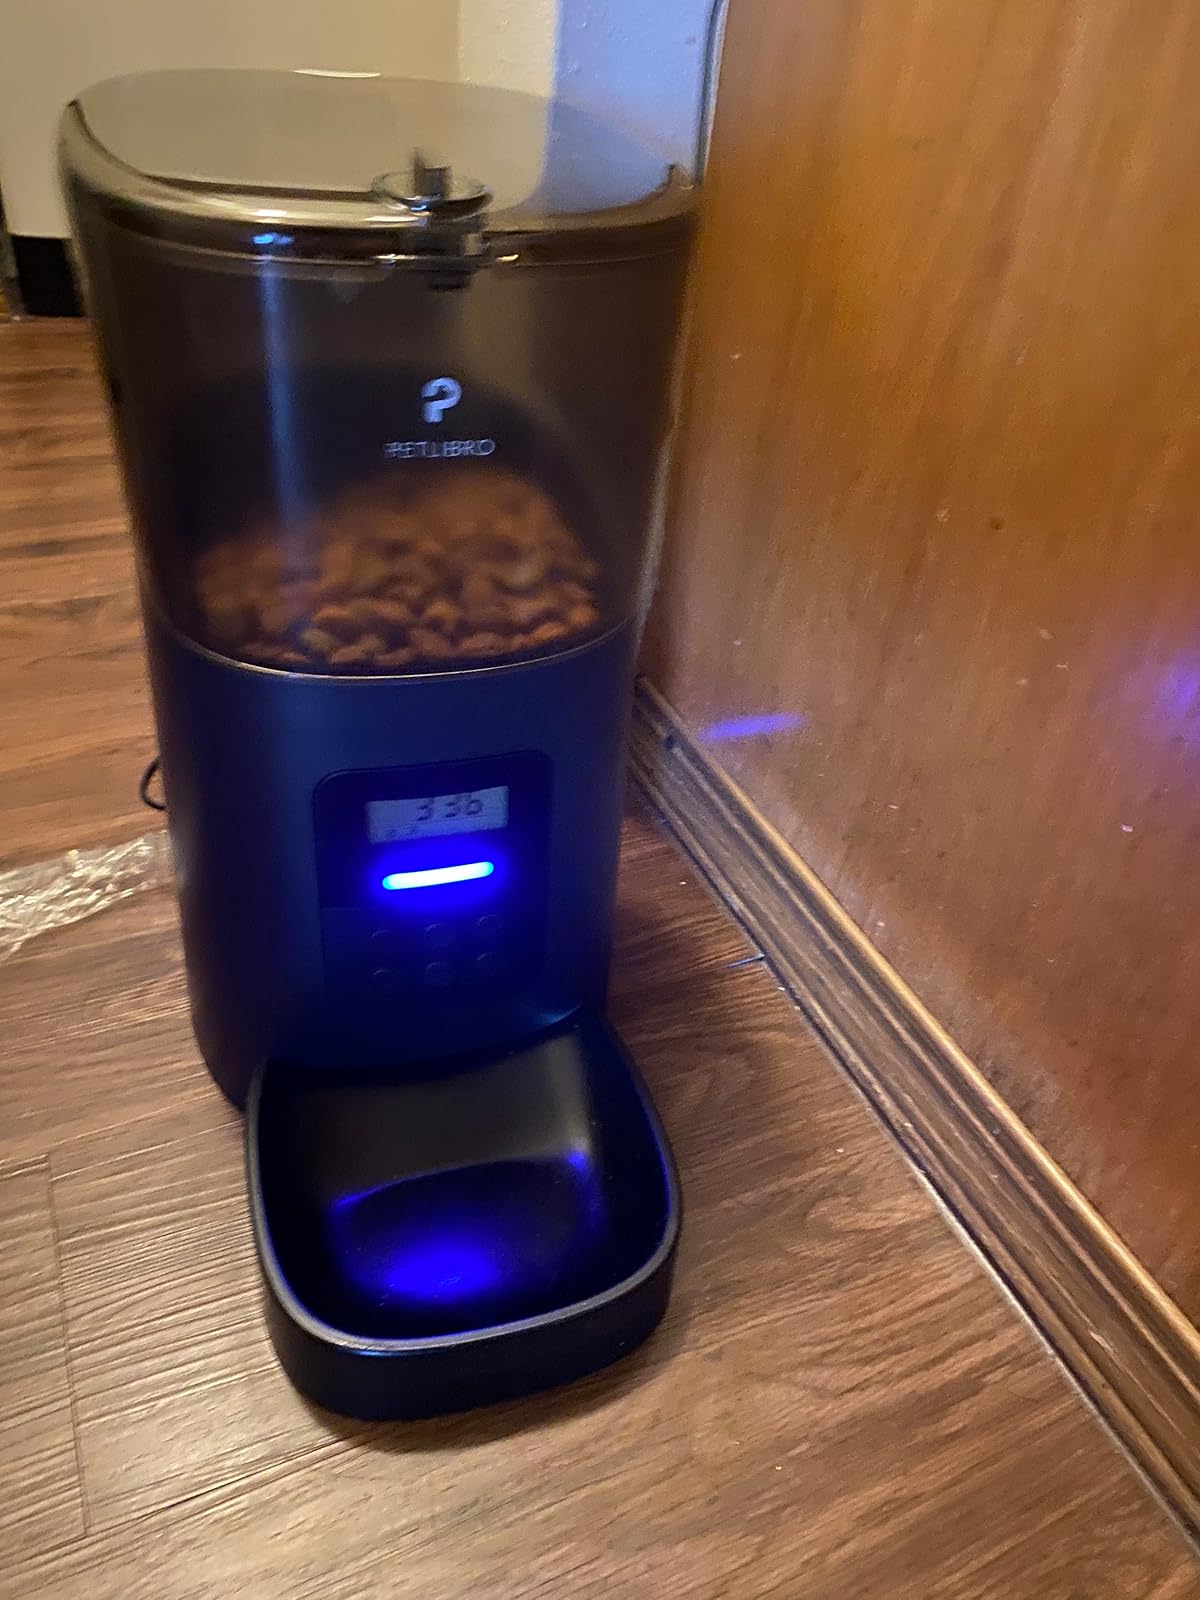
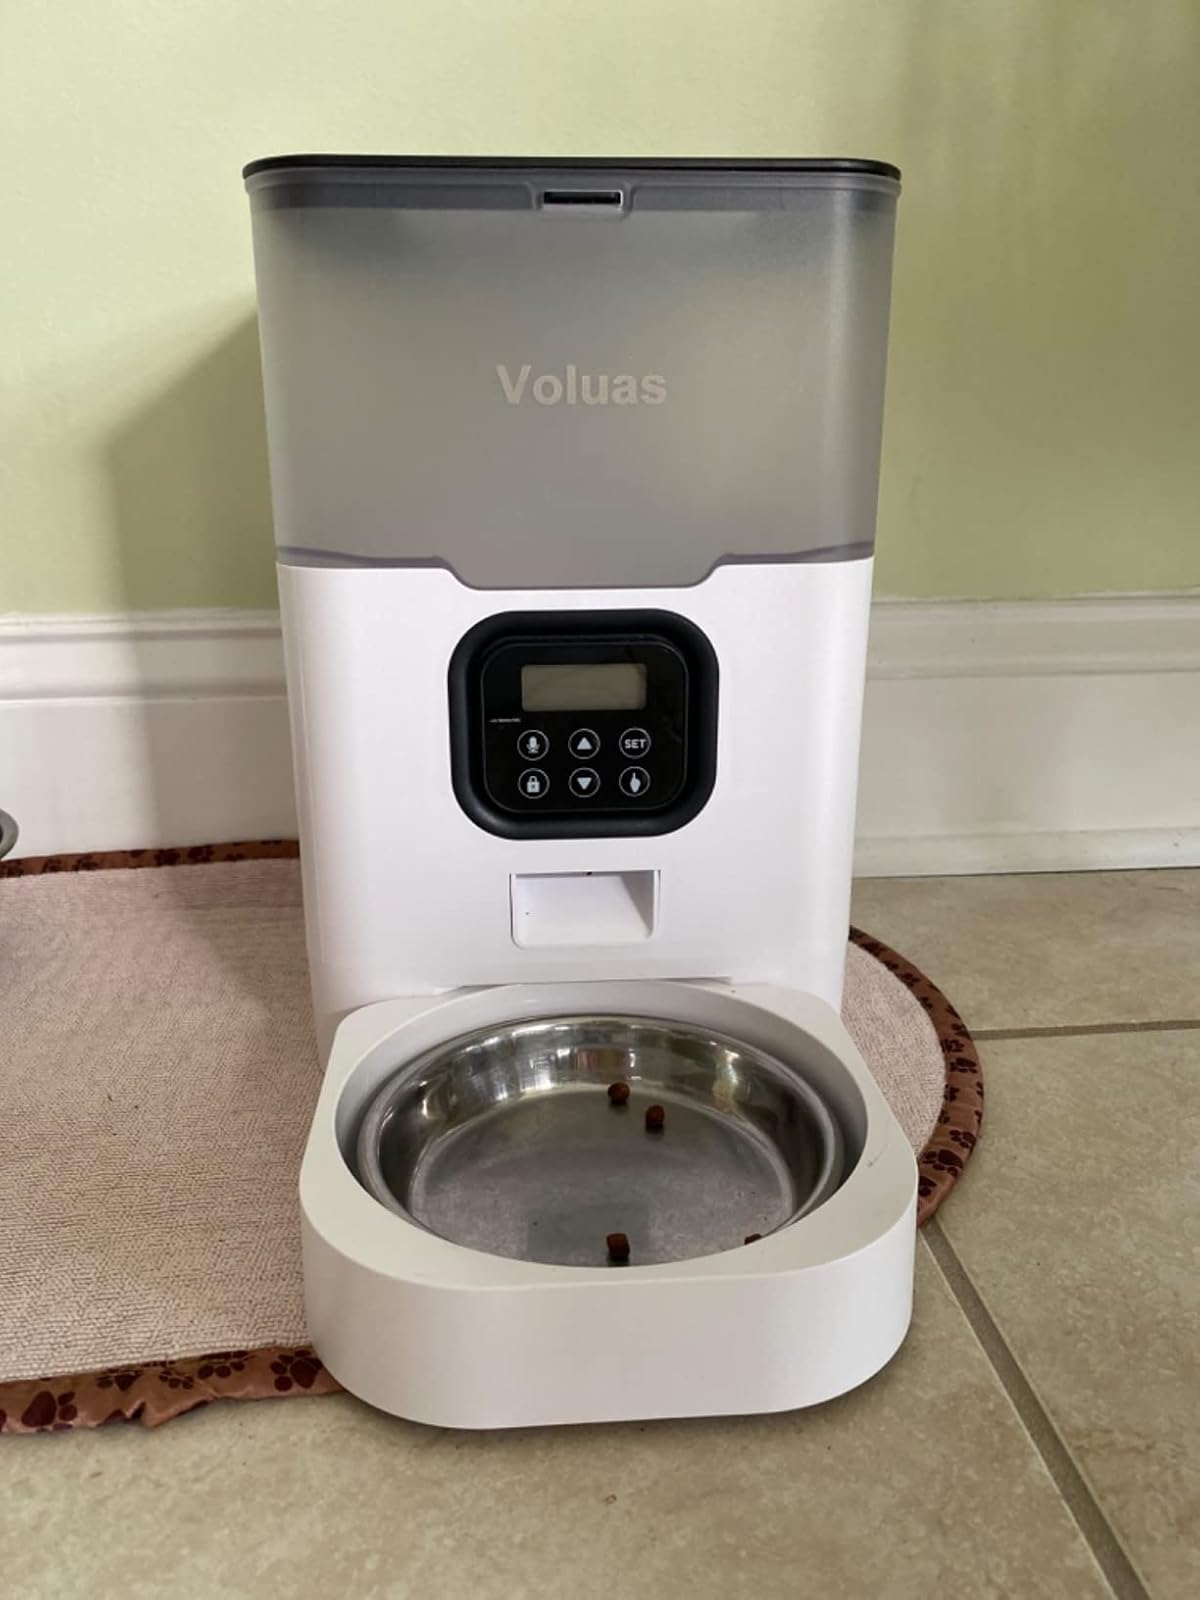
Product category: items_feeder
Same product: no